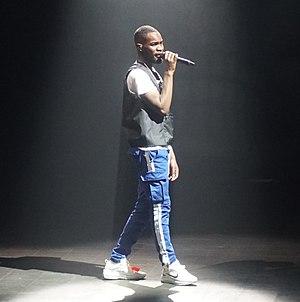
Dave, de son vrai nom David Orobosa Omoregie, né le 5 juin 1998 dans le quartier de Brixton, est un rappeur anglais.